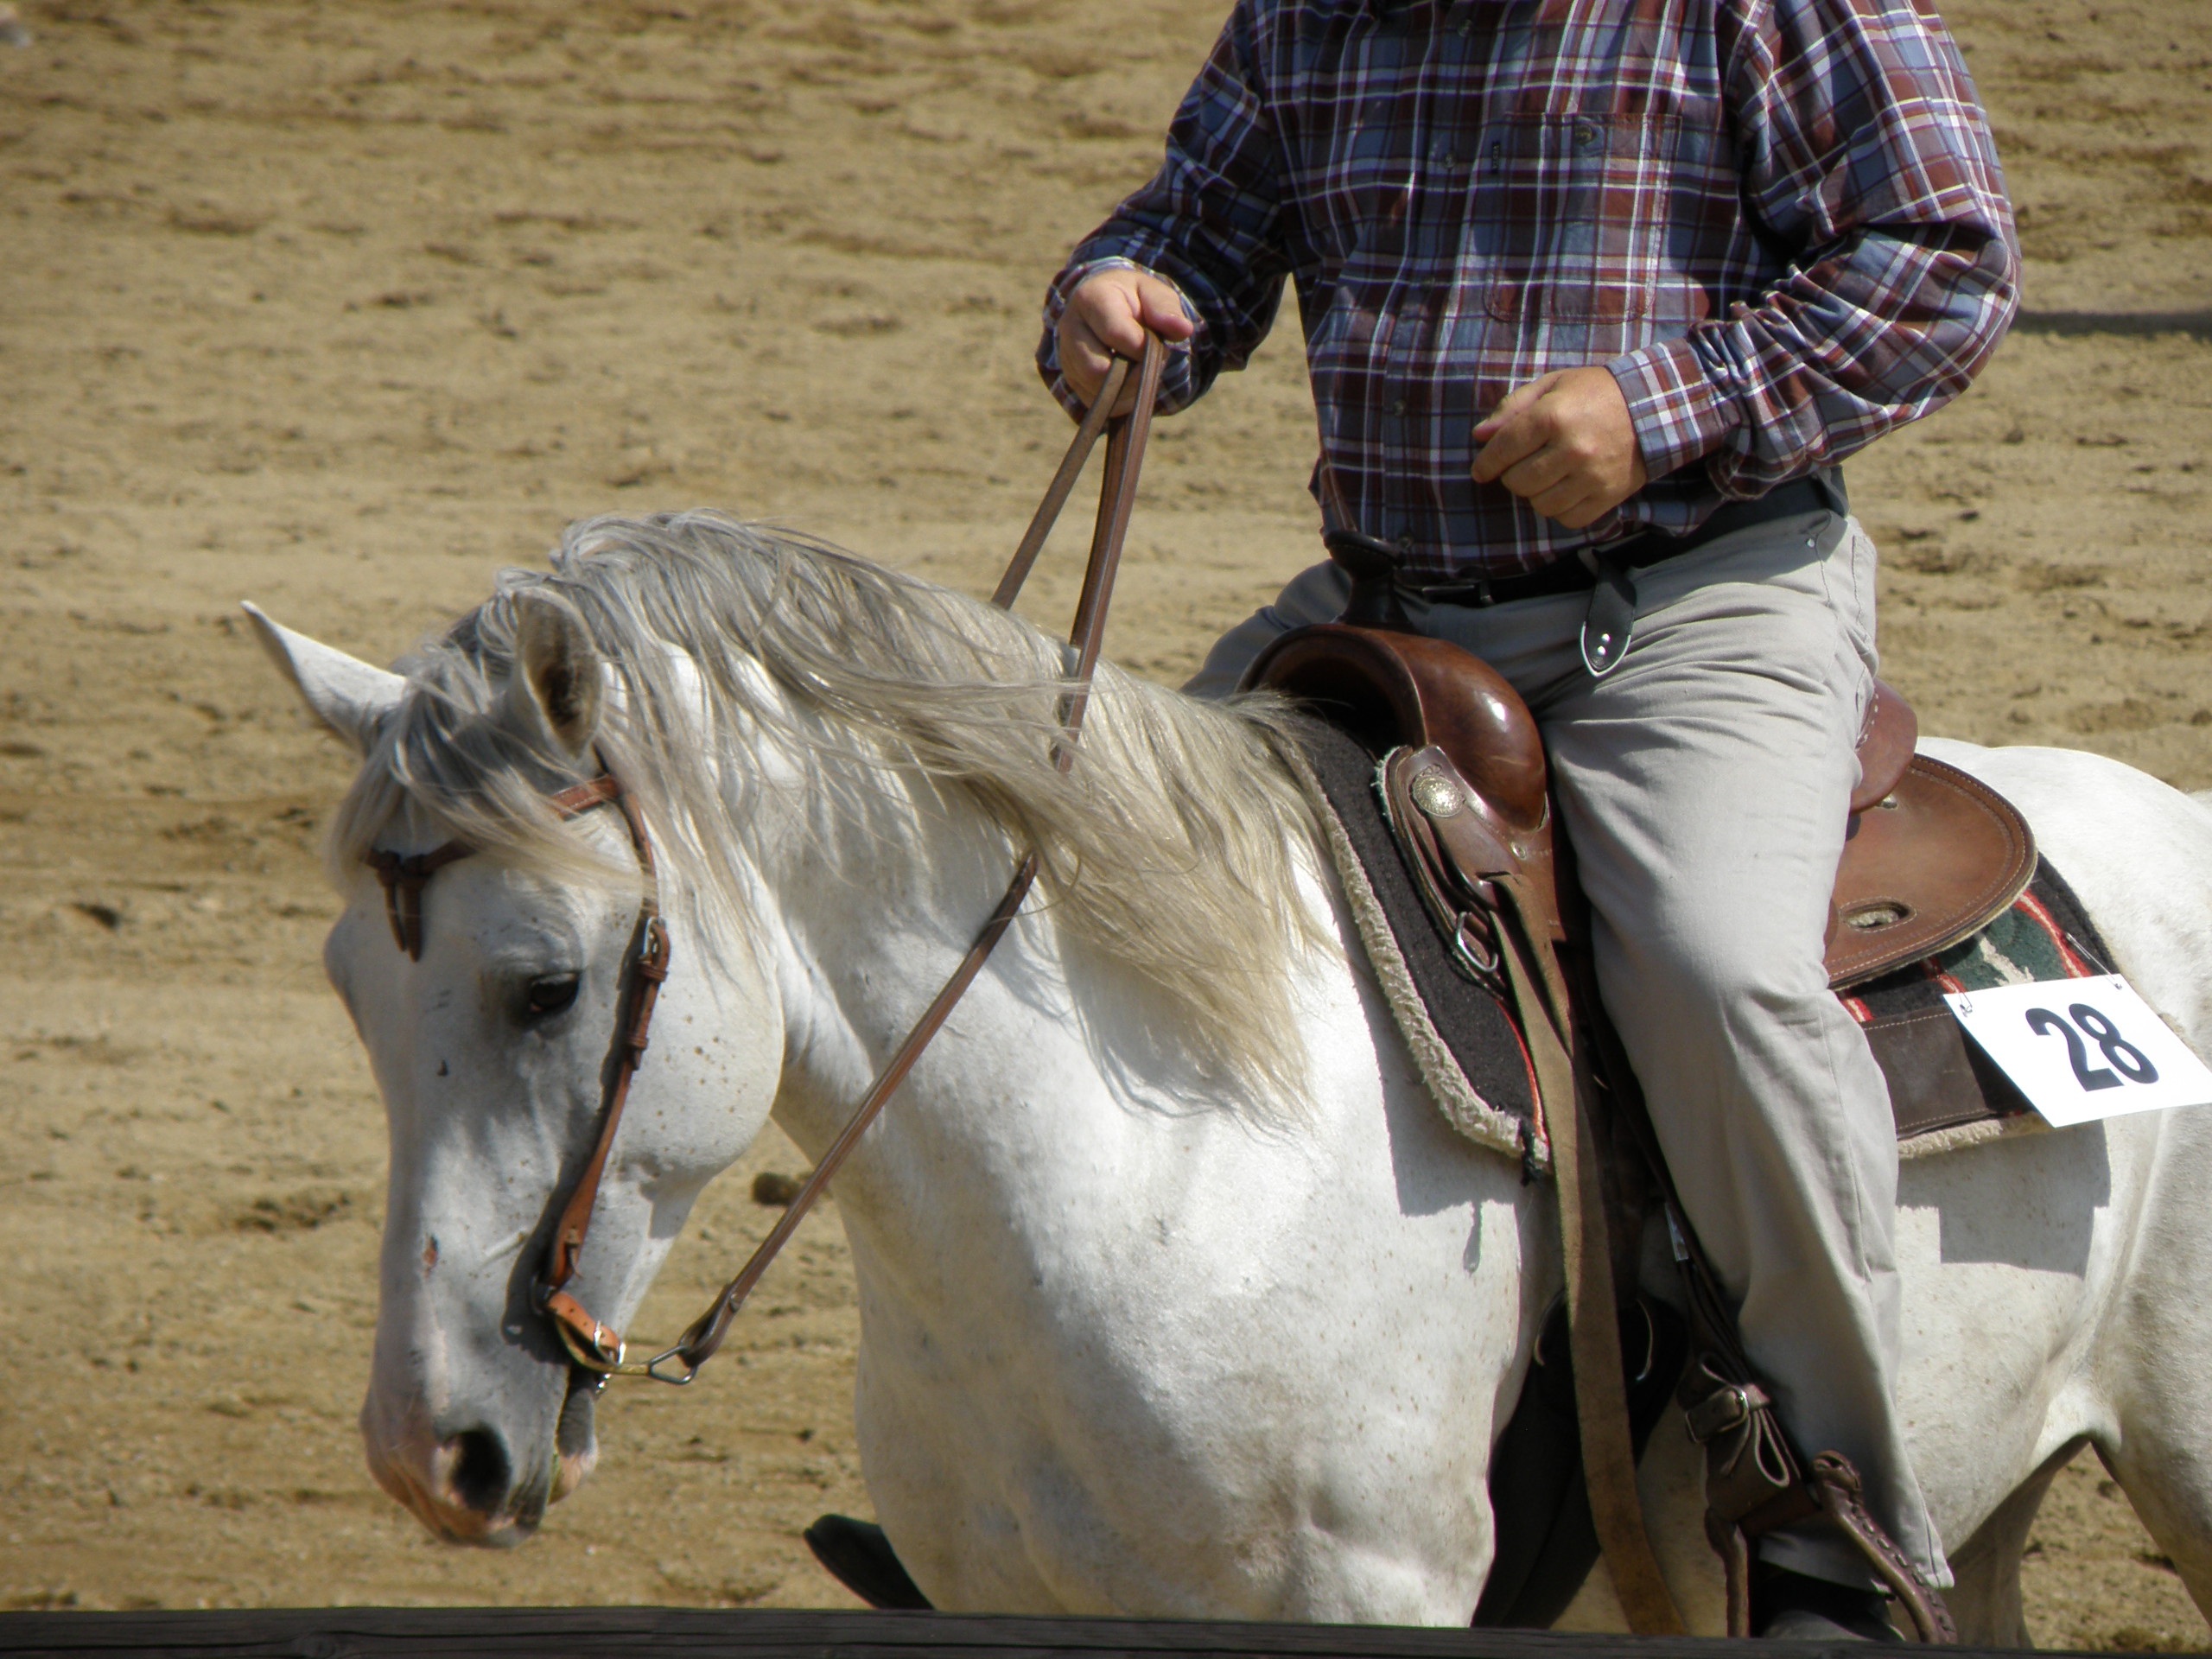
seat, rider, portrait, horse, rein, stallion, bridle, competition, horse riding, sports, mare, jockey, western, races, rodeo, western riding, equestrianism, pack animal, traditional sport, barrel racing, horse like mammal, mustang horse, animal sports, equestrian sport, reining